Darling Inn

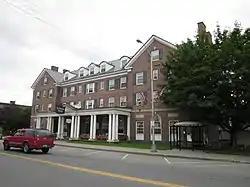

The Darling Inn is a historic former hotel building in the center of Lyndonville, Vermont. Built in 1927–28, it is a rare example in the state of an architecturally neo-Federal building, and one of the last major constructions during the state's Colonial Revival period. Now converted to a senior care facility, it was listed on the National Register of Historic Places in 1980.